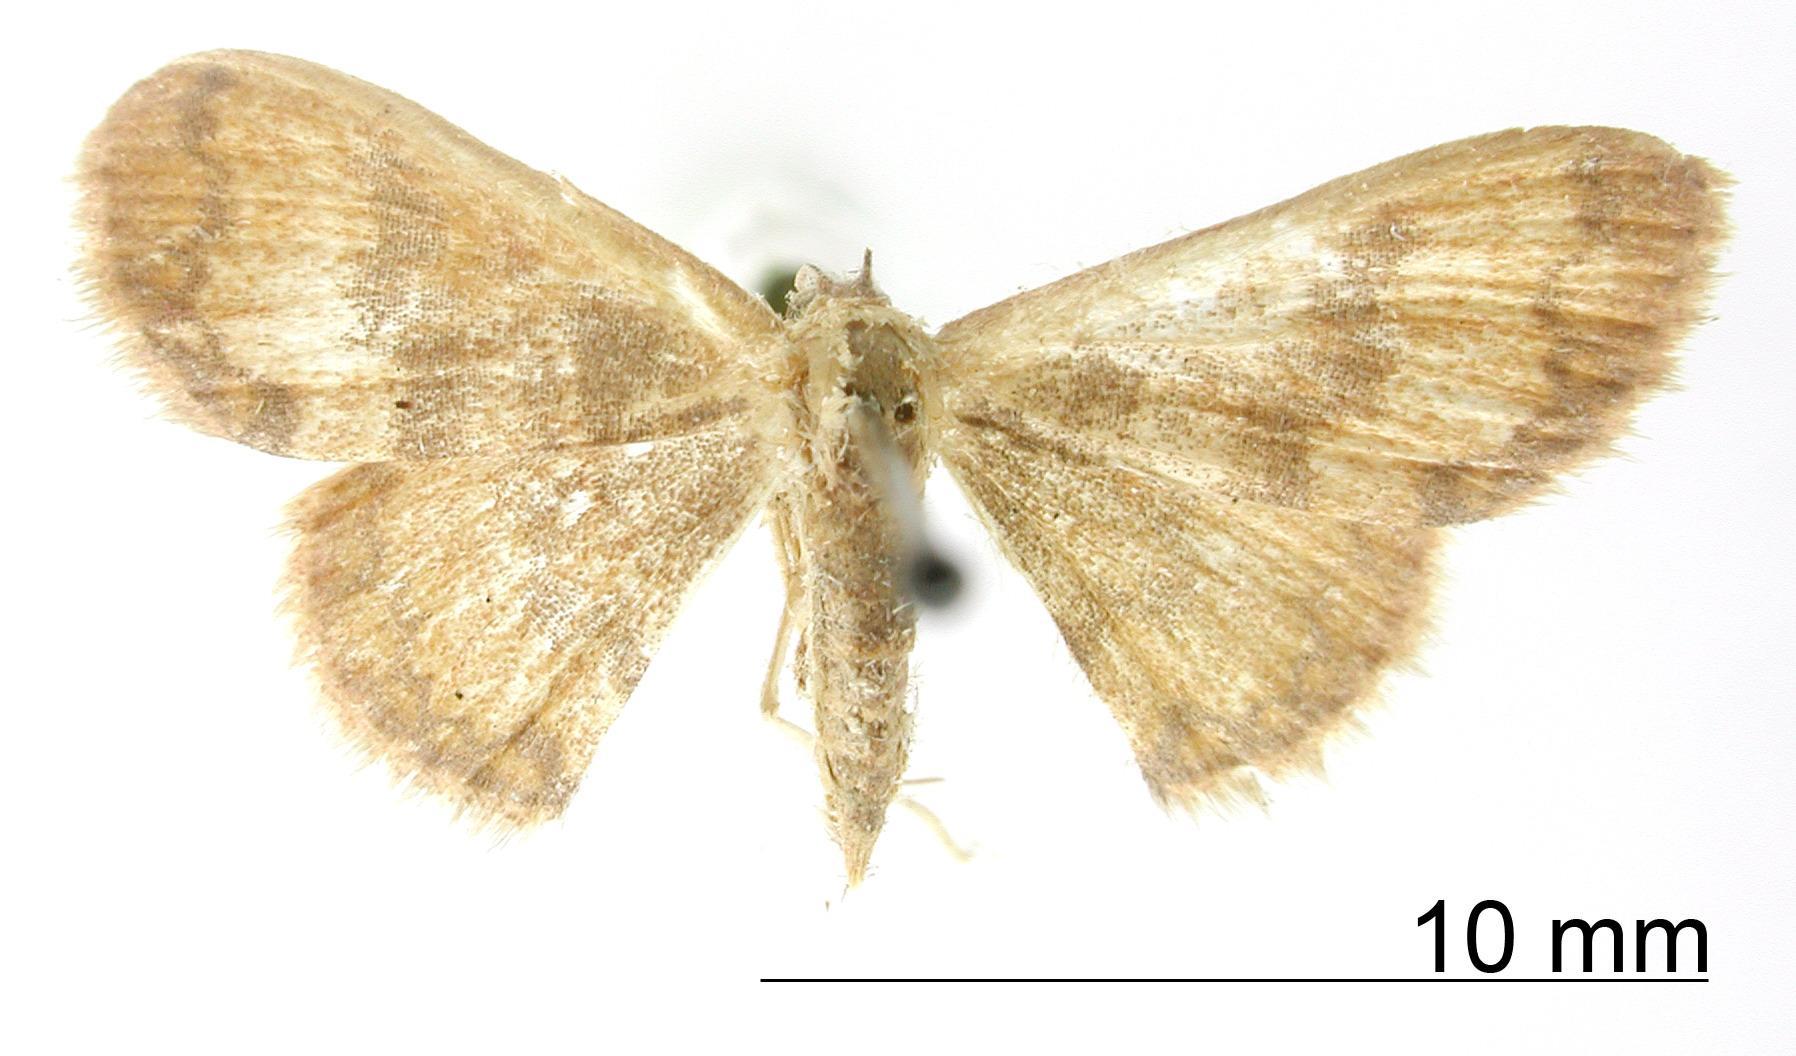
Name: Haemalea astota
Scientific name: Haemalea astota Schaus, 1901
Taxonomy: Animalia, Arthropoda, Insecta, Lepidoptera, Geometridae, Sterrhinae
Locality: Aroa, Yaracuy, Venezuela